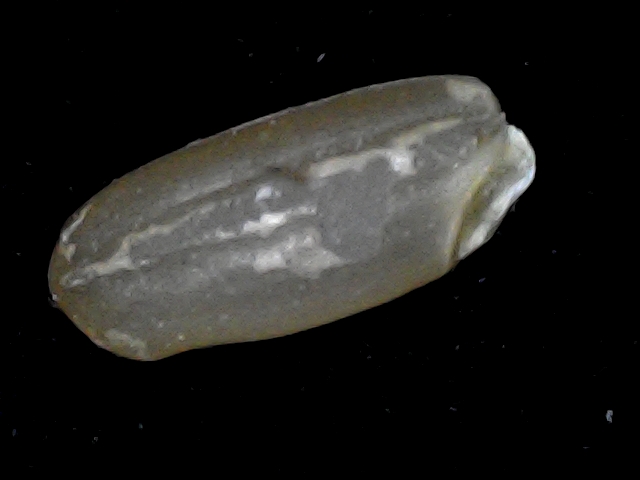
Rice variety: BD76